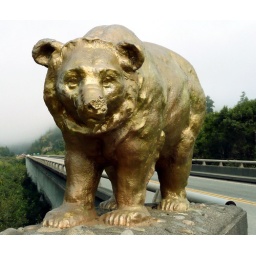
These bears are on a bridge over US highway 101 in northern California. Image processed with GIMP.